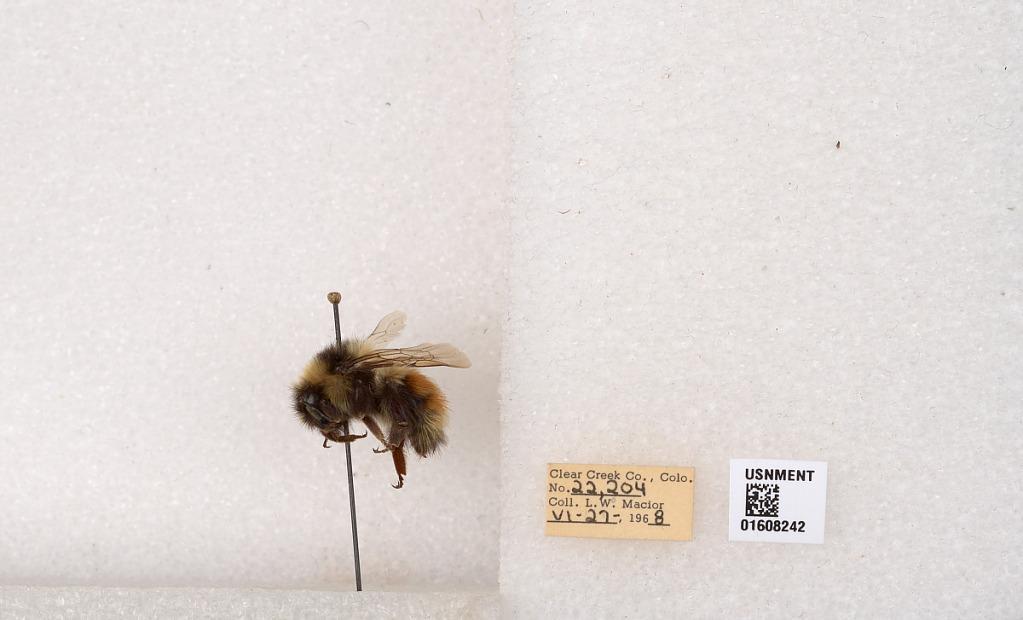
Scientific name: Bombus (Pyrobombus) sylvicola Kirby
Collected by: L. Macior
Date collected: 1968-6-27
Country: United States
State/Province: Colorado
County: Clear Creek
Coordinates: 39.6891, -105.644